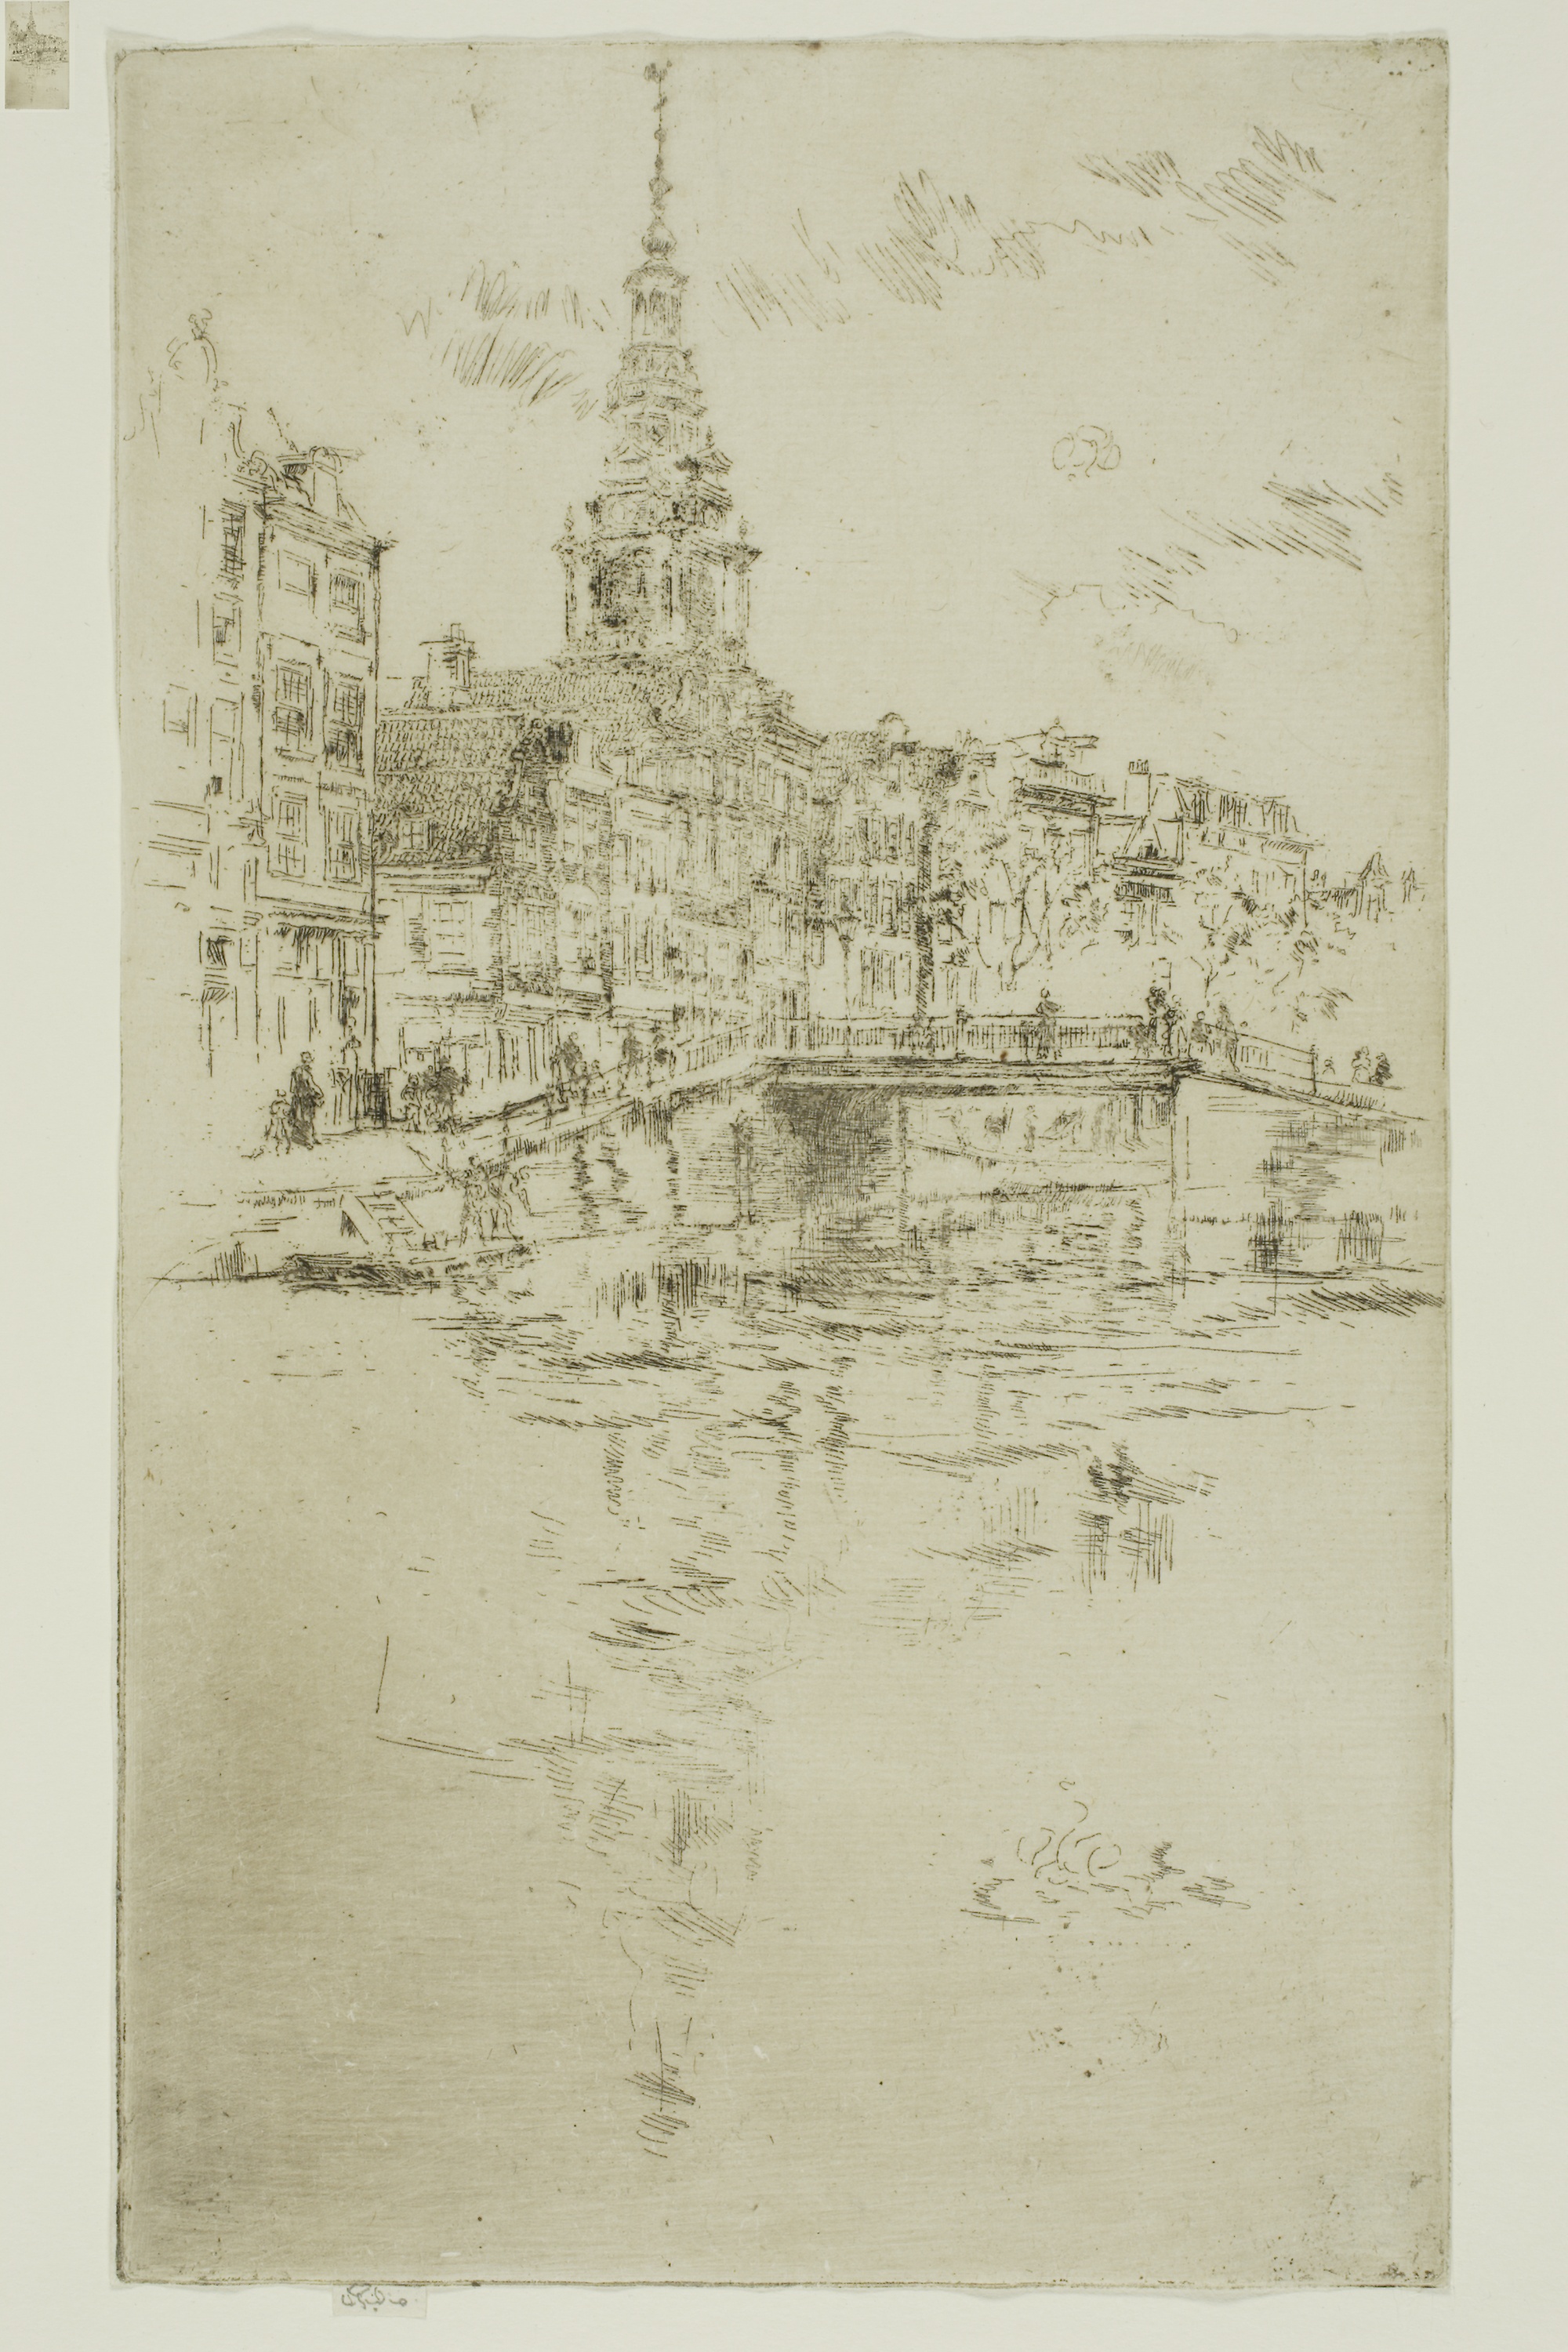
history, artwork, drawing, sketch